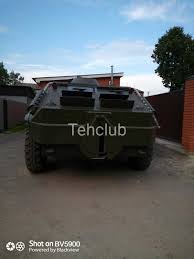
Label: BTR